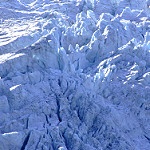
Label: glacier